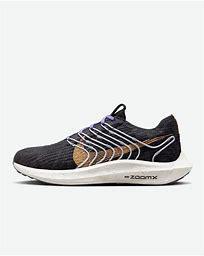
Brand: Nike
Model: Pegasus Turbo Next Nature